Mount Oceanite

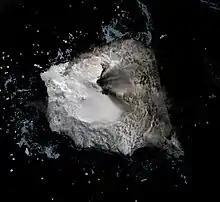
NASA satellite image of Montagu Island, South Sandwich Islands.

Mount Oceanite is a conspicuous ice-covered mountain (probably an extinct volcano) rising to in the extreme southeast corner of Montagu Island, which is the largest of the South Sandwich Islands, located in the Scotia Sea off the coast of Antarctica.